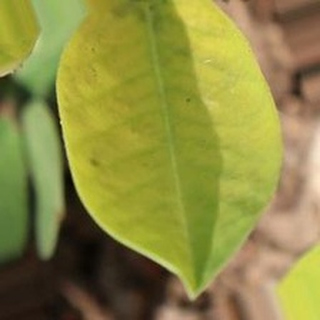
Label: groundnut_nutrition_deficiency